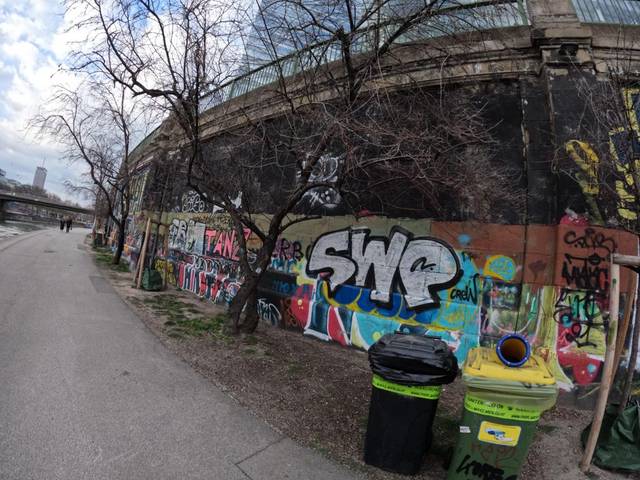
Region: Austria
Coordinates: 48.213, 16.376